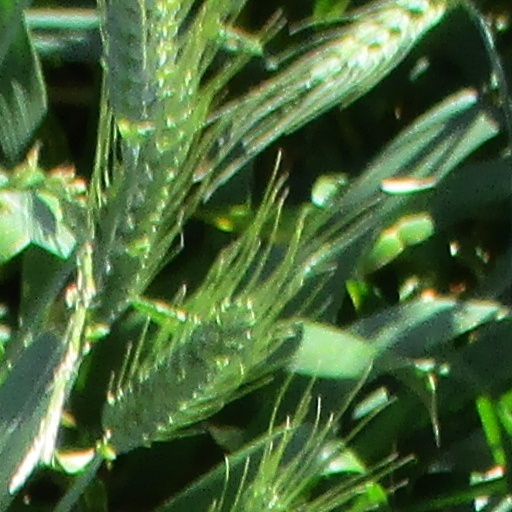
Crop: wheat